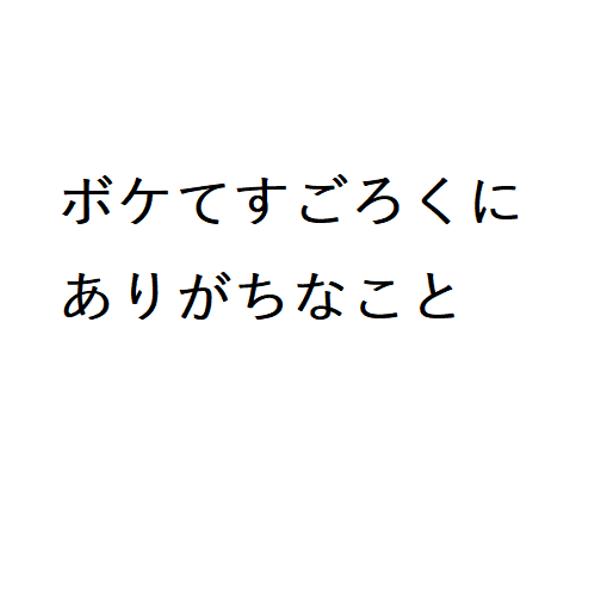
回答: 注目と人気を眺めてたら自分も出来そうな気がしてきたが全然そんなことなかった、一回休み